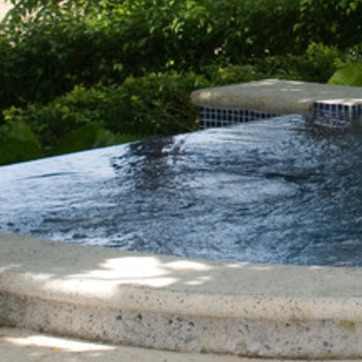
Material: water